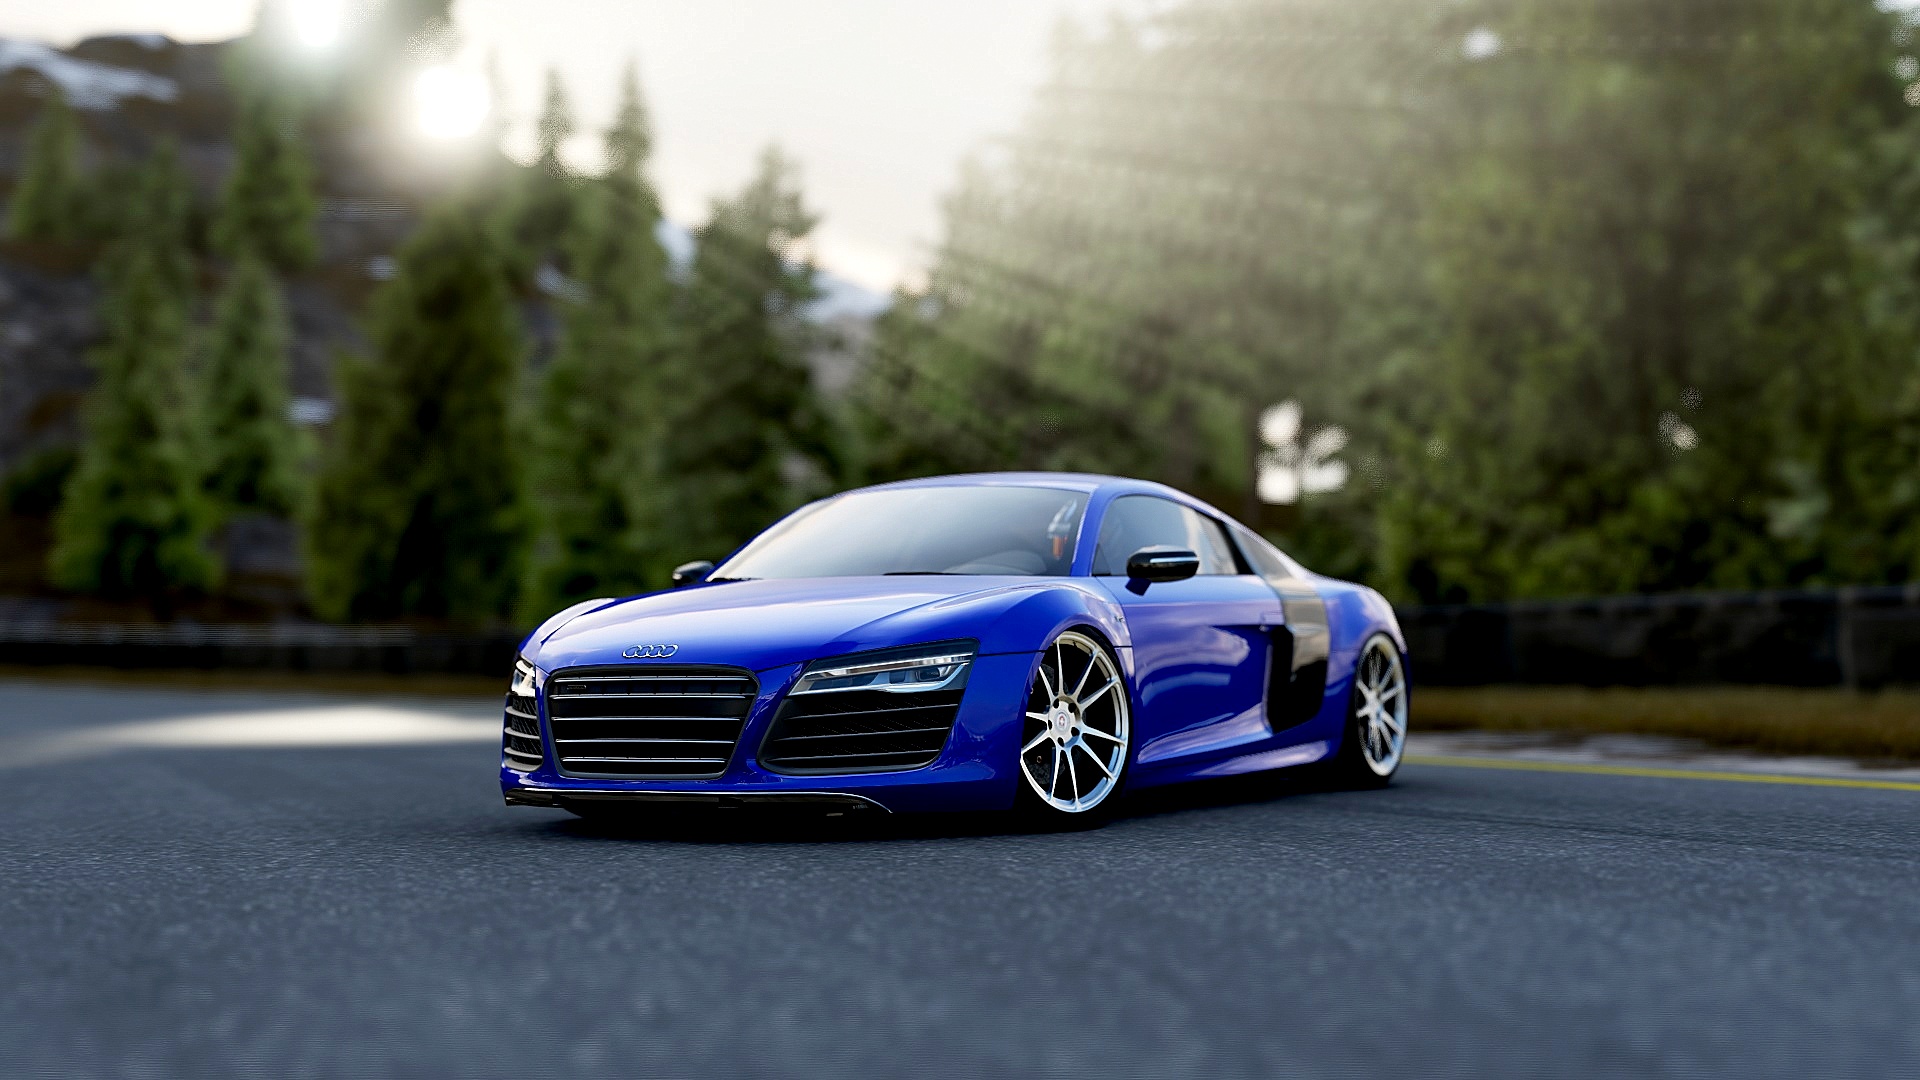
car, wheel, vehicle, sports car, supercar, audi, coupe, land vehicle, audi r8, automobile make, automotive design, performance car, executive car